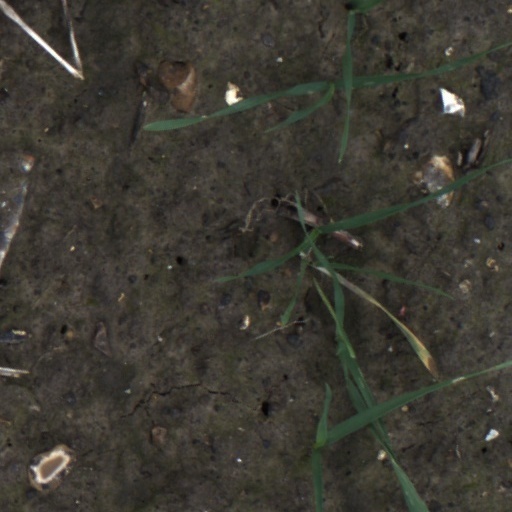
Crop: wheat